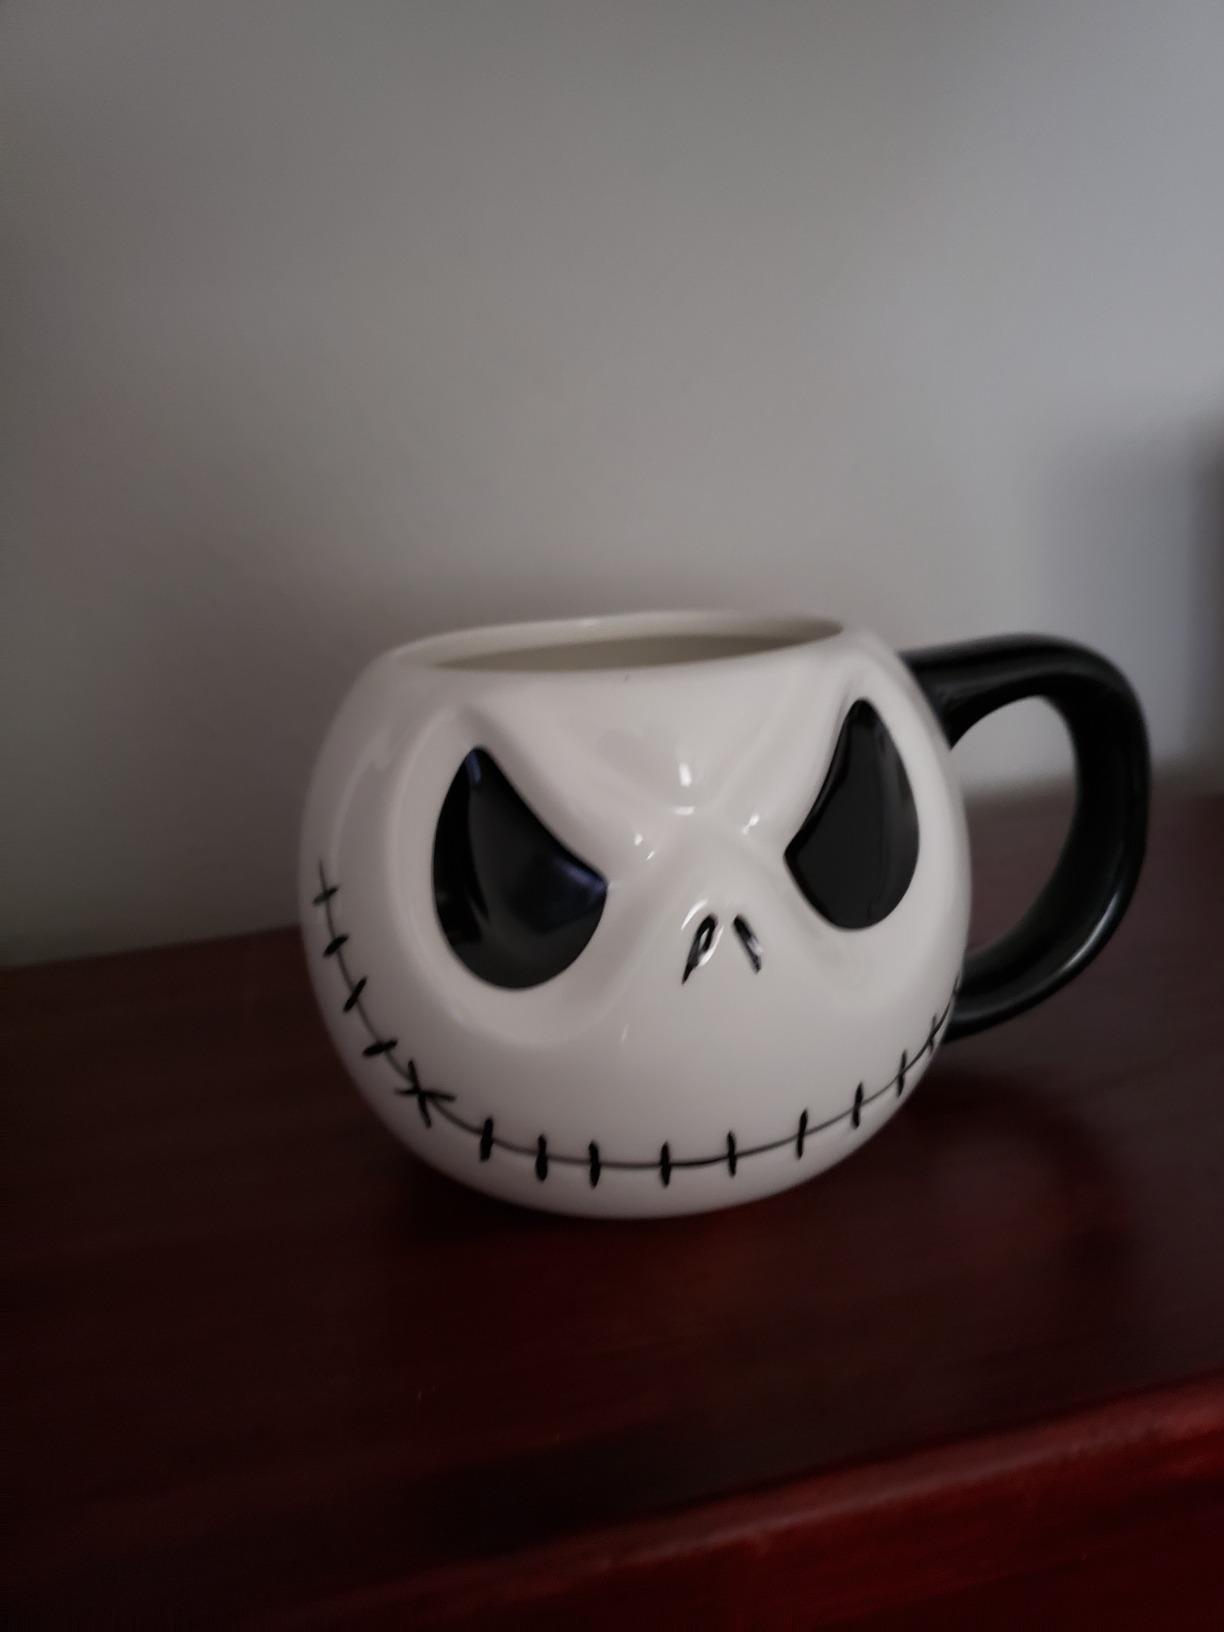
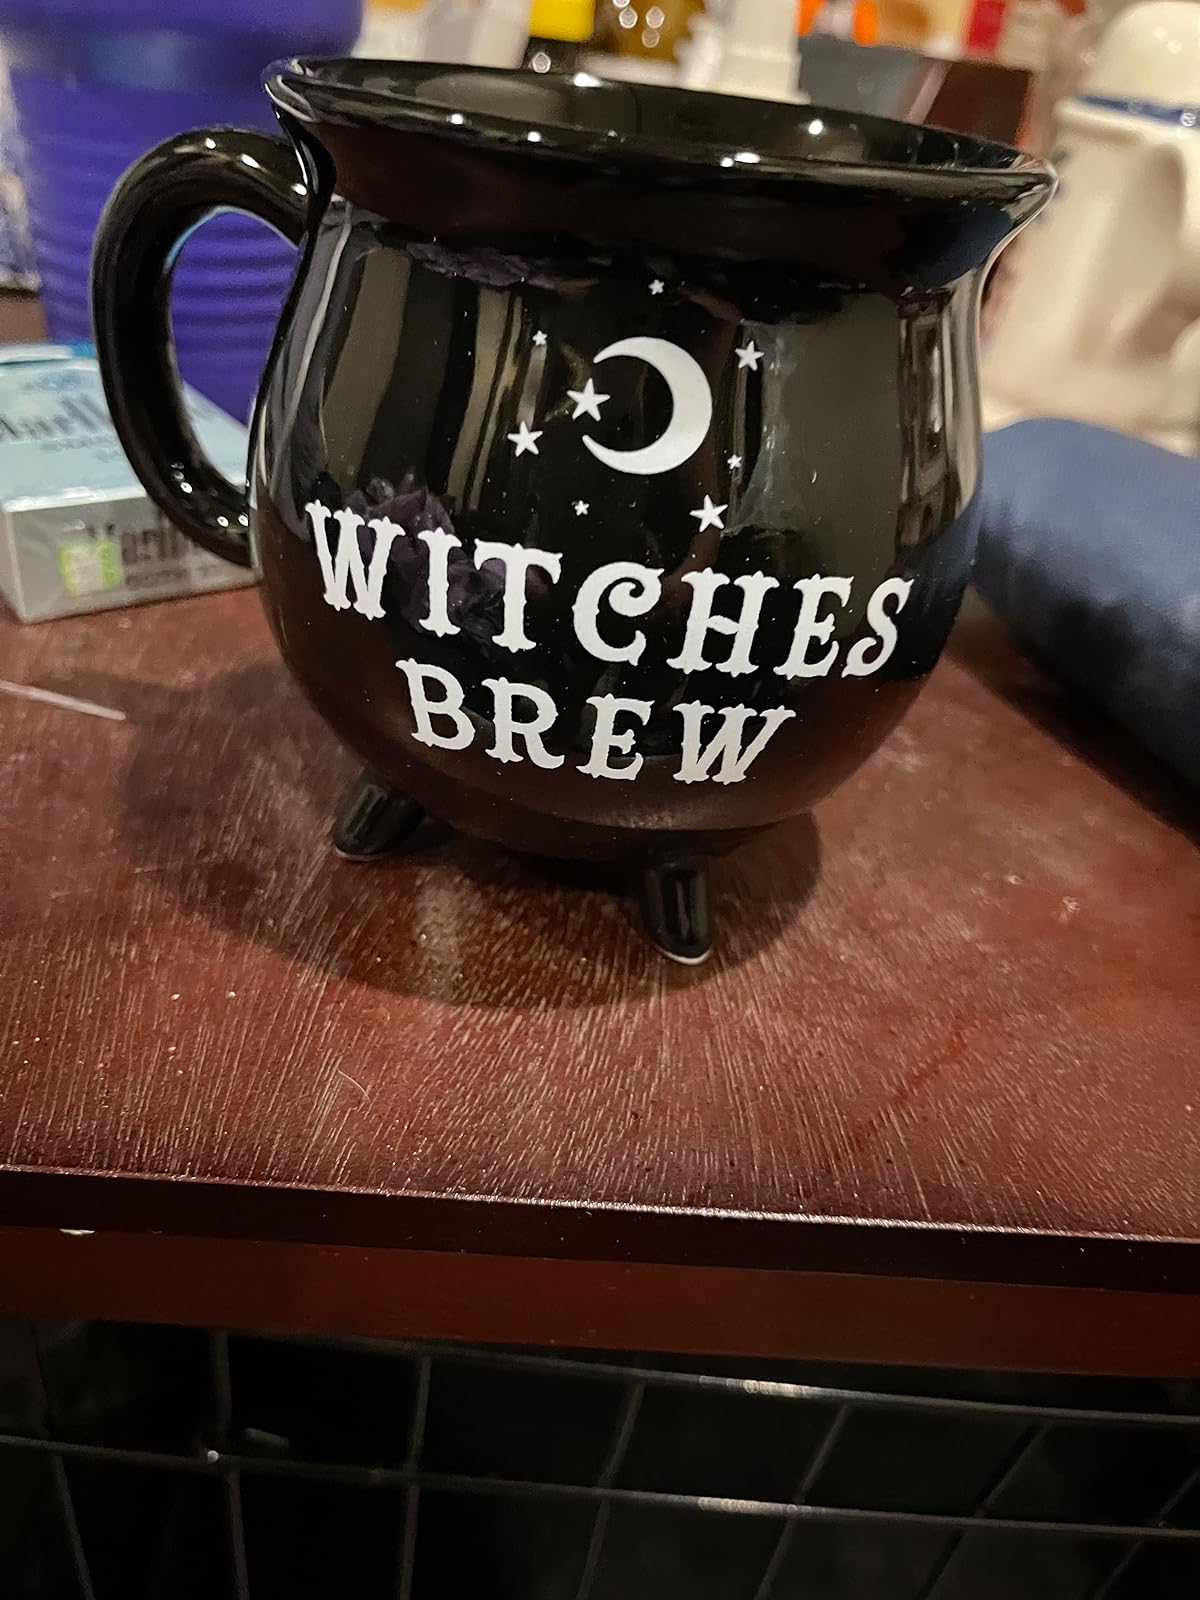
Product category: items_mug
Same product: no